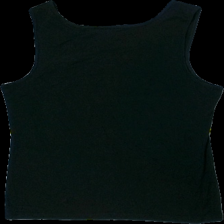
View: back
Type: Tank top
Category: Ladies
Brand: Lindex
Colors: Black
Material: 100% viscose
Cut: C-collar
Size: 46
Season: All
Price range: 50-100
Recommended usage: Reuse